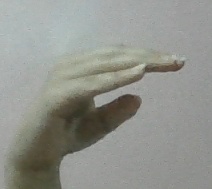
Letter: jeem